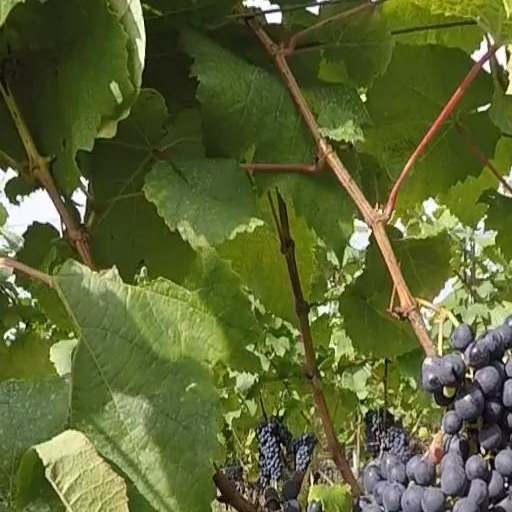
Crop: grape